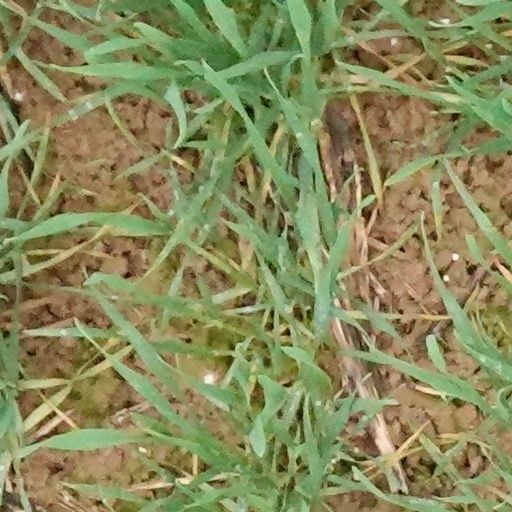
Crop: wheat